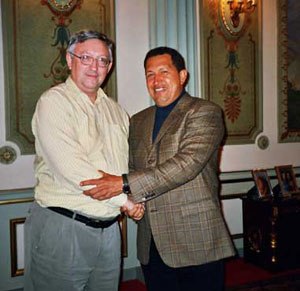
Alan Woods
Alan Woods mødes med den venezuelanske socialistiske præsident Hugo Chávez.
Alan Woods er en marxistisk/trotskistisk teoretiker og en af lederne af Den Internationale Marxistiske Tendens. Han har i de sidste par år fået større og større betydning, især i lande som Pakistan og Venezuela og resten af Latinamerika, hvor han bl.a. flere gange har mødtes med Hugo Chavez, og han blev af Hugo Chavez inviteret med til topmøde i De alliancefrie landes bevægelse.